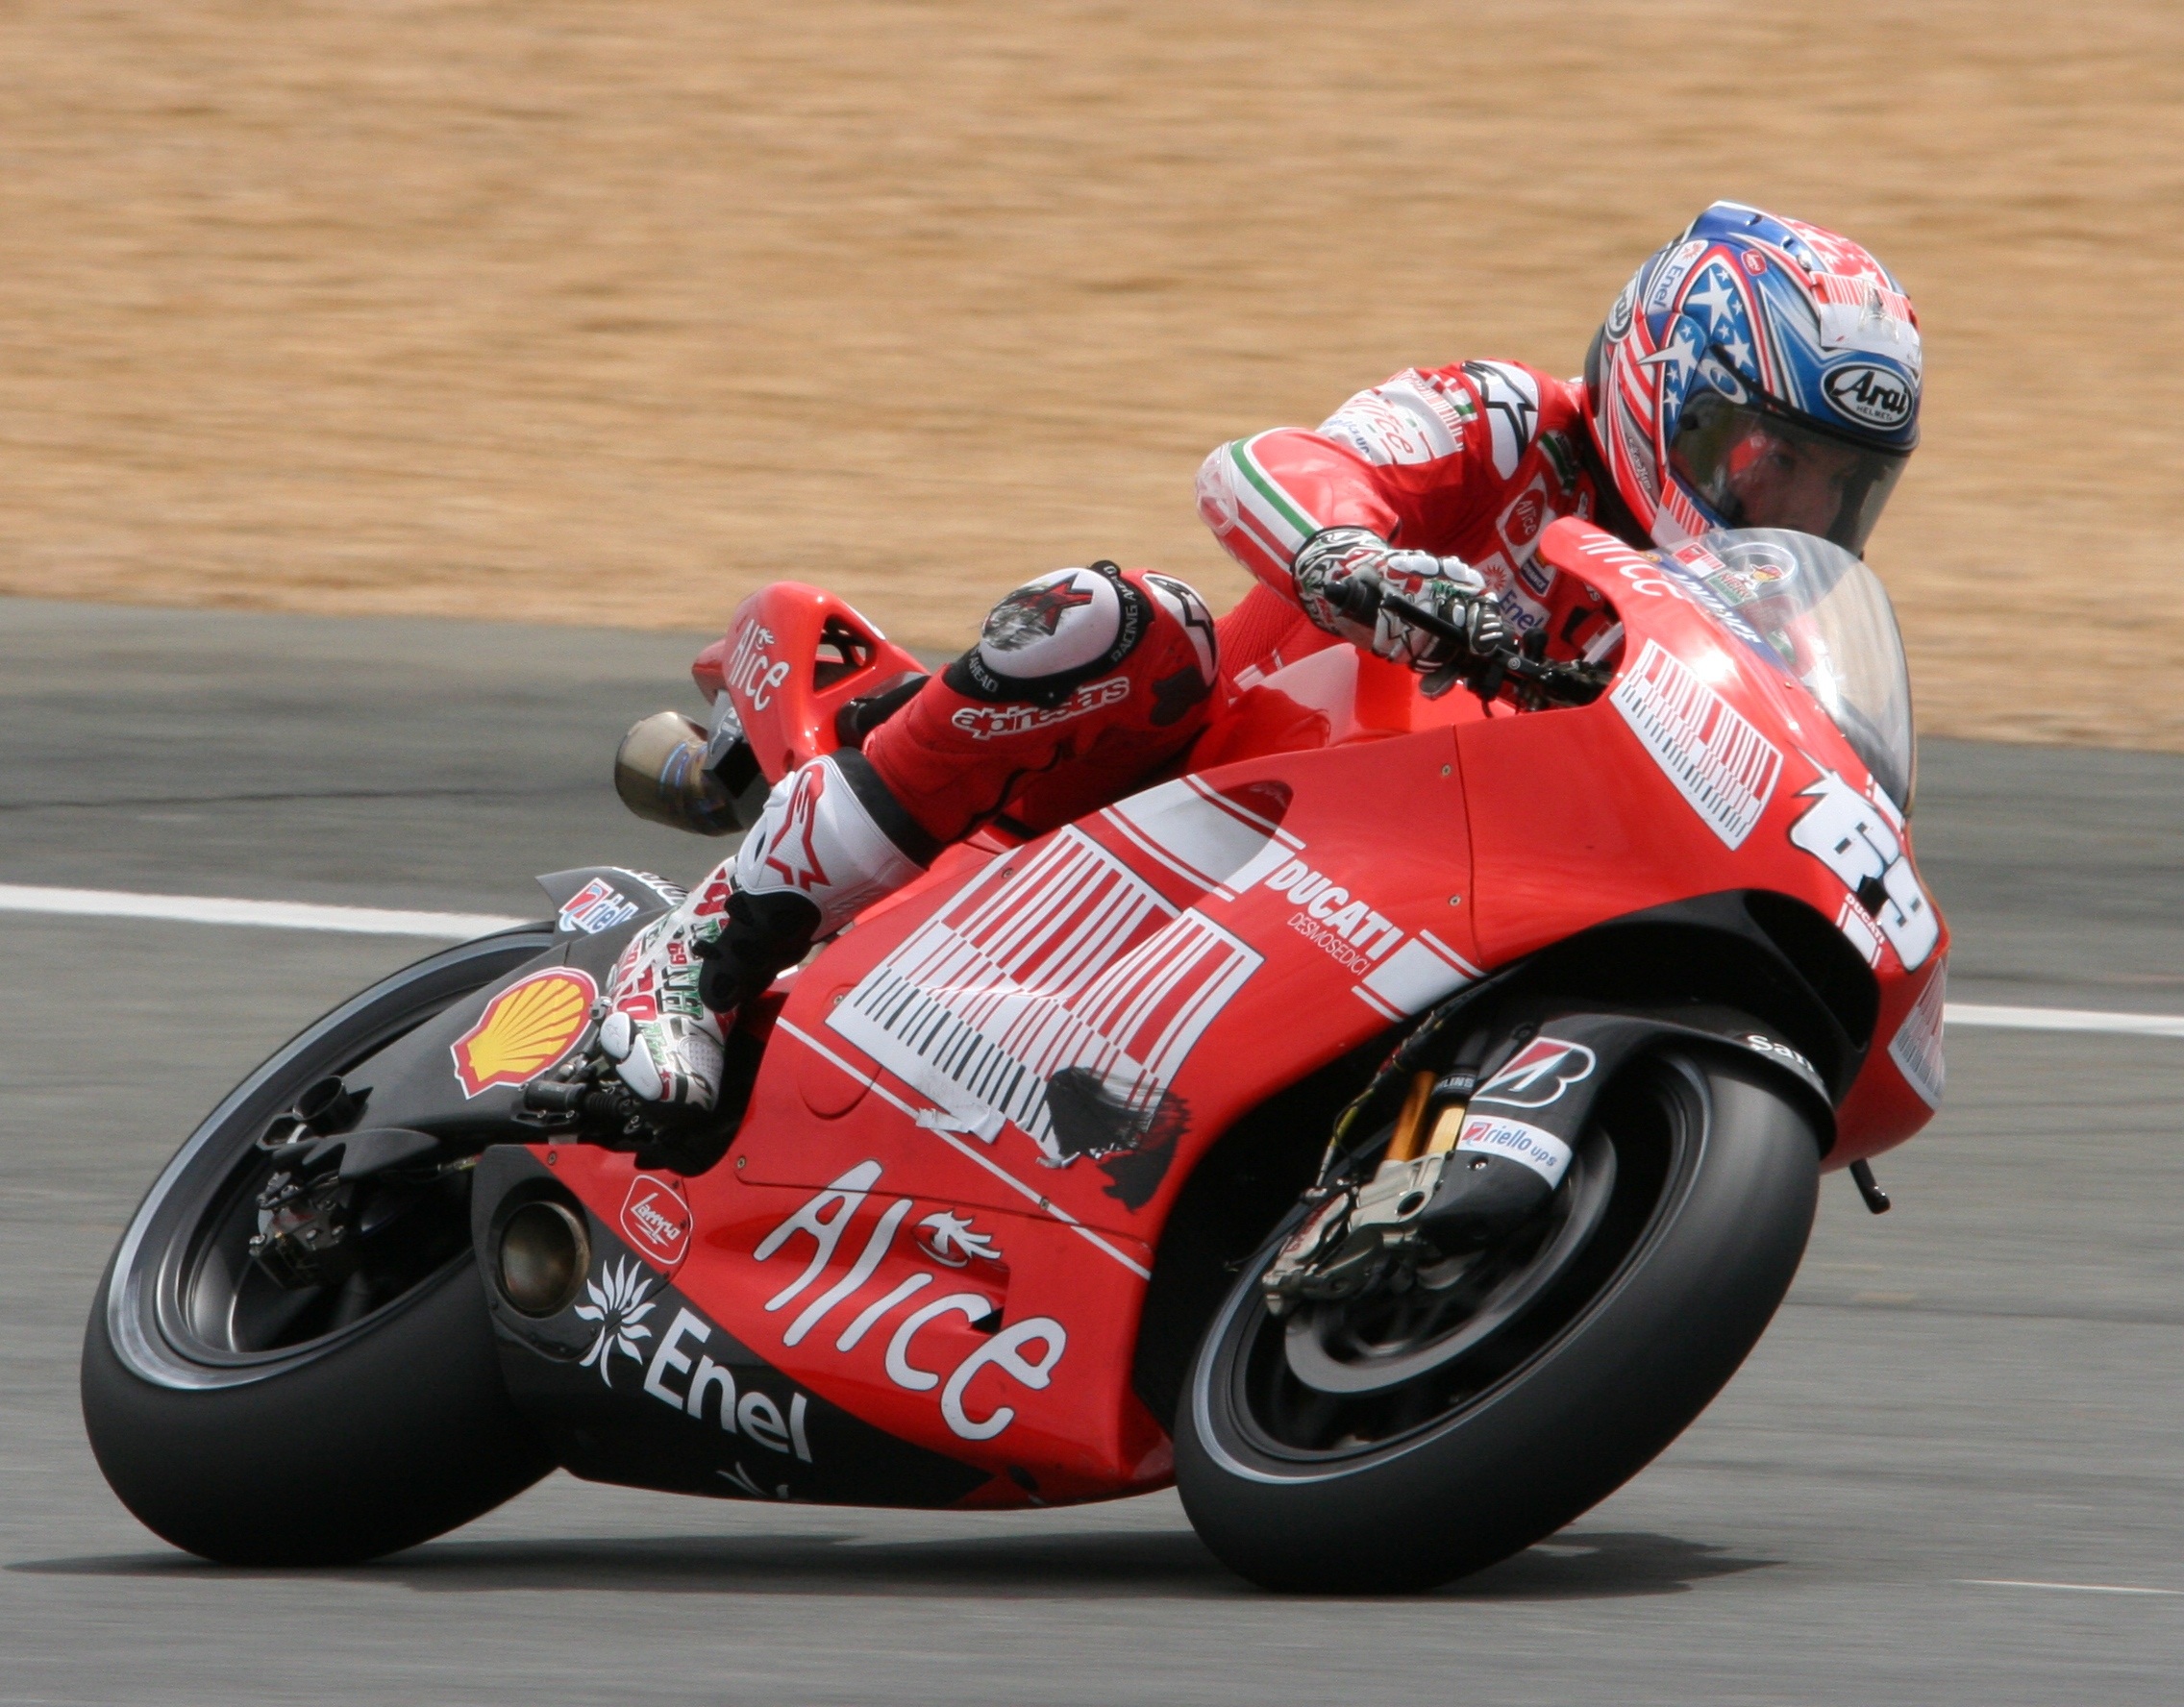
sport, car, bike, rider, vehicle, motorcycle, ride, motorbike, speed, cycle, race, sports, racing, race track, motorsport, biker, motorcycling, motorcycle racing, road racing, automobile make, automotive design, motorcycle speedway, auto race, superbike racing, grand prix motorcycle racing, motorcycle racer